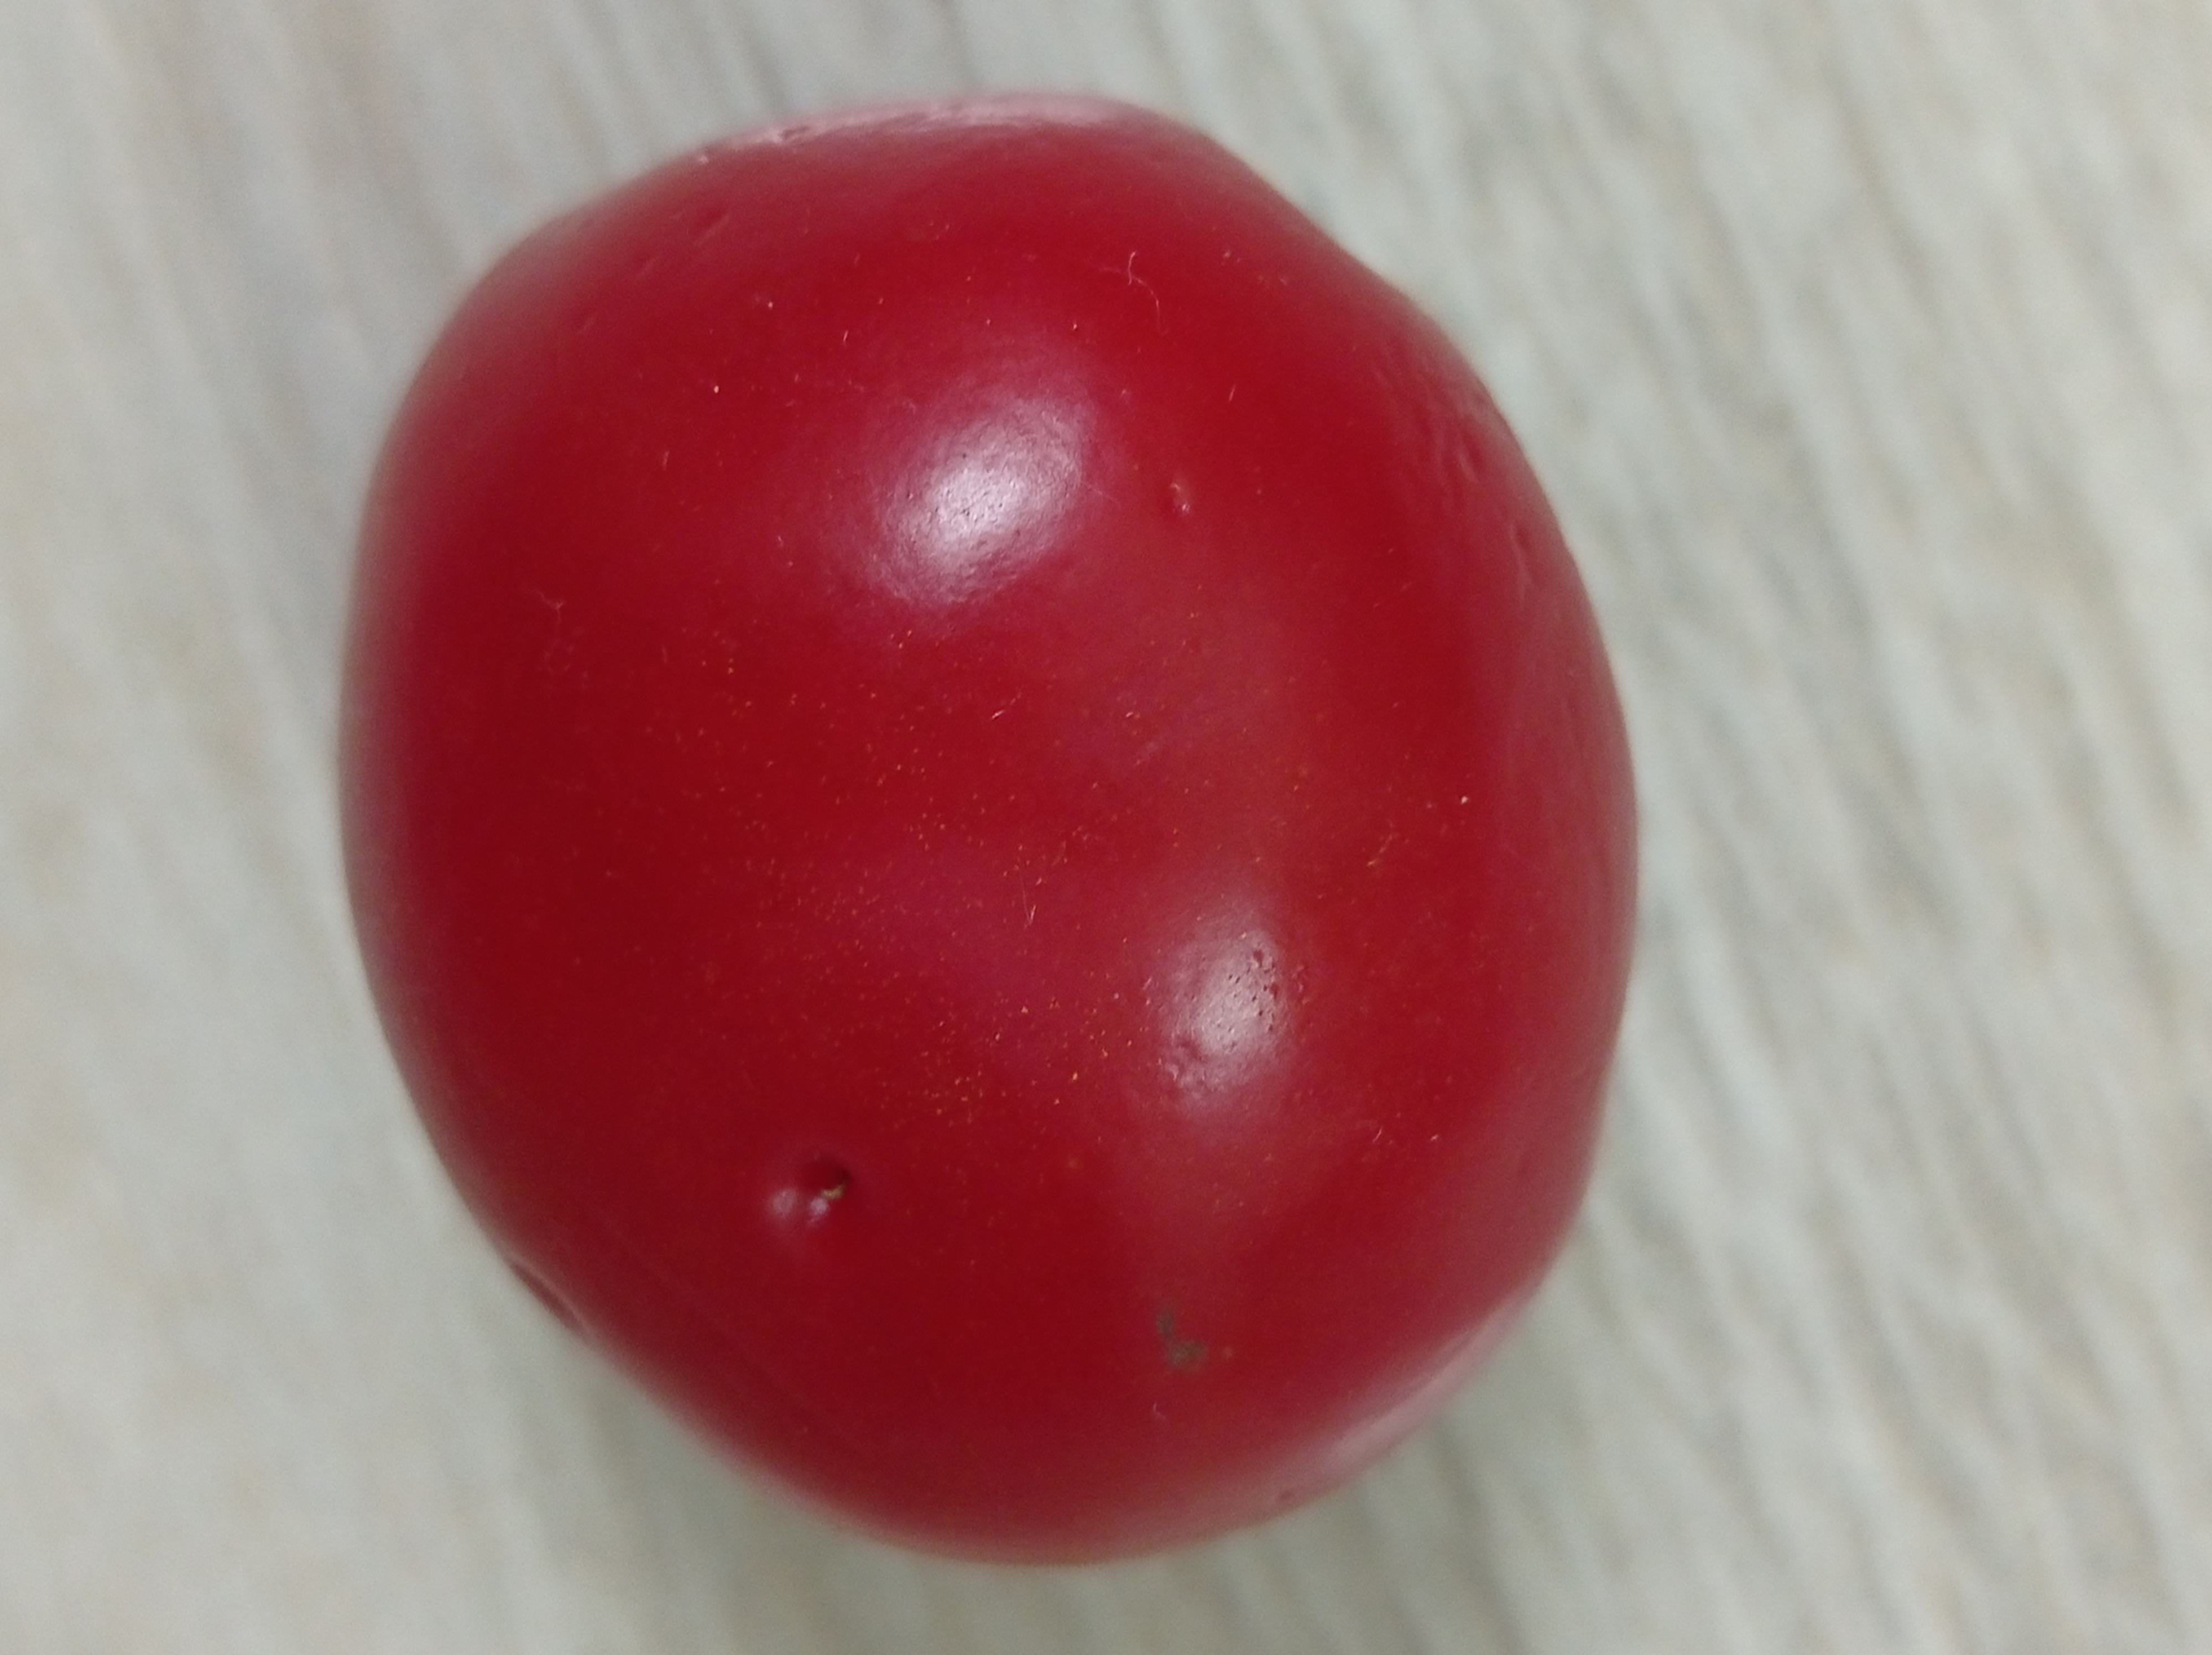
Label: Fresh